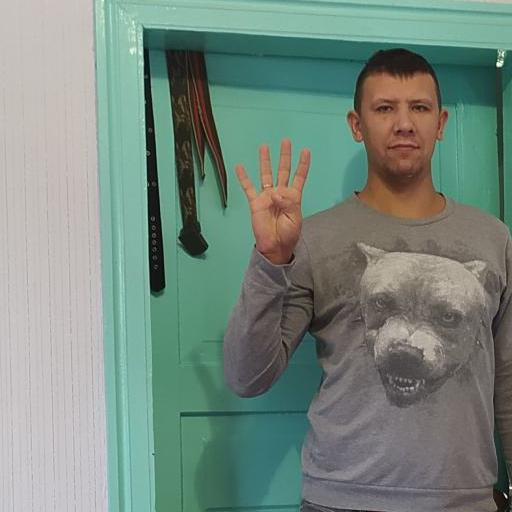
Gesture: four